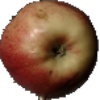
Label: Apple Red 3